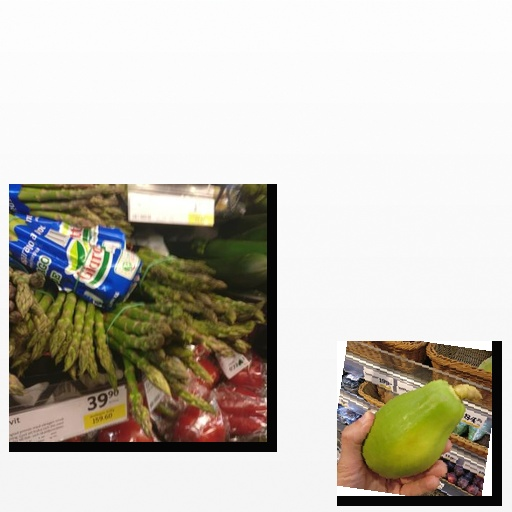
Food items: papaya, asparagus